Womb veil

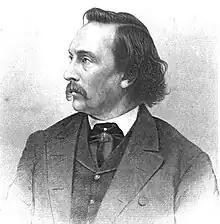
Edward Bliss Foote designed an early form of barrier contraception that he called the "womb veil"

The womb veil was a 19th-century American form of barrier contraception consisting of an occlusive pessary, i.e. a device inserted into the vagina to block access of the sperm into the uterus. Made of rubber, it was a forerunner to the modern diaphragm and cervical cap. The name was first used by Edward Bliss Foote in 1863 for the device he designed and marketed. "Womb veil" became the most common 19th-century American term for similar devices, and continued to be used into the early 20th century. Womb veils were among a "range of contraceptive technology of questionable efficacy" available to American women of the 19th century, forms of which began to be advertised in the 1830s and 1840s. They could be bought widely through mail-order catalogues; when induced abortion was criminalized during the 1870s, reliance on birth control increased. Womb veils were touted as a discreet form of contraception, with one catalogue of erotic products from the 1860s promising that they could be "used by the female without danger of detection by the male."